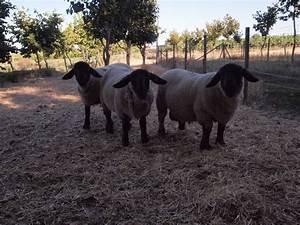
sheep